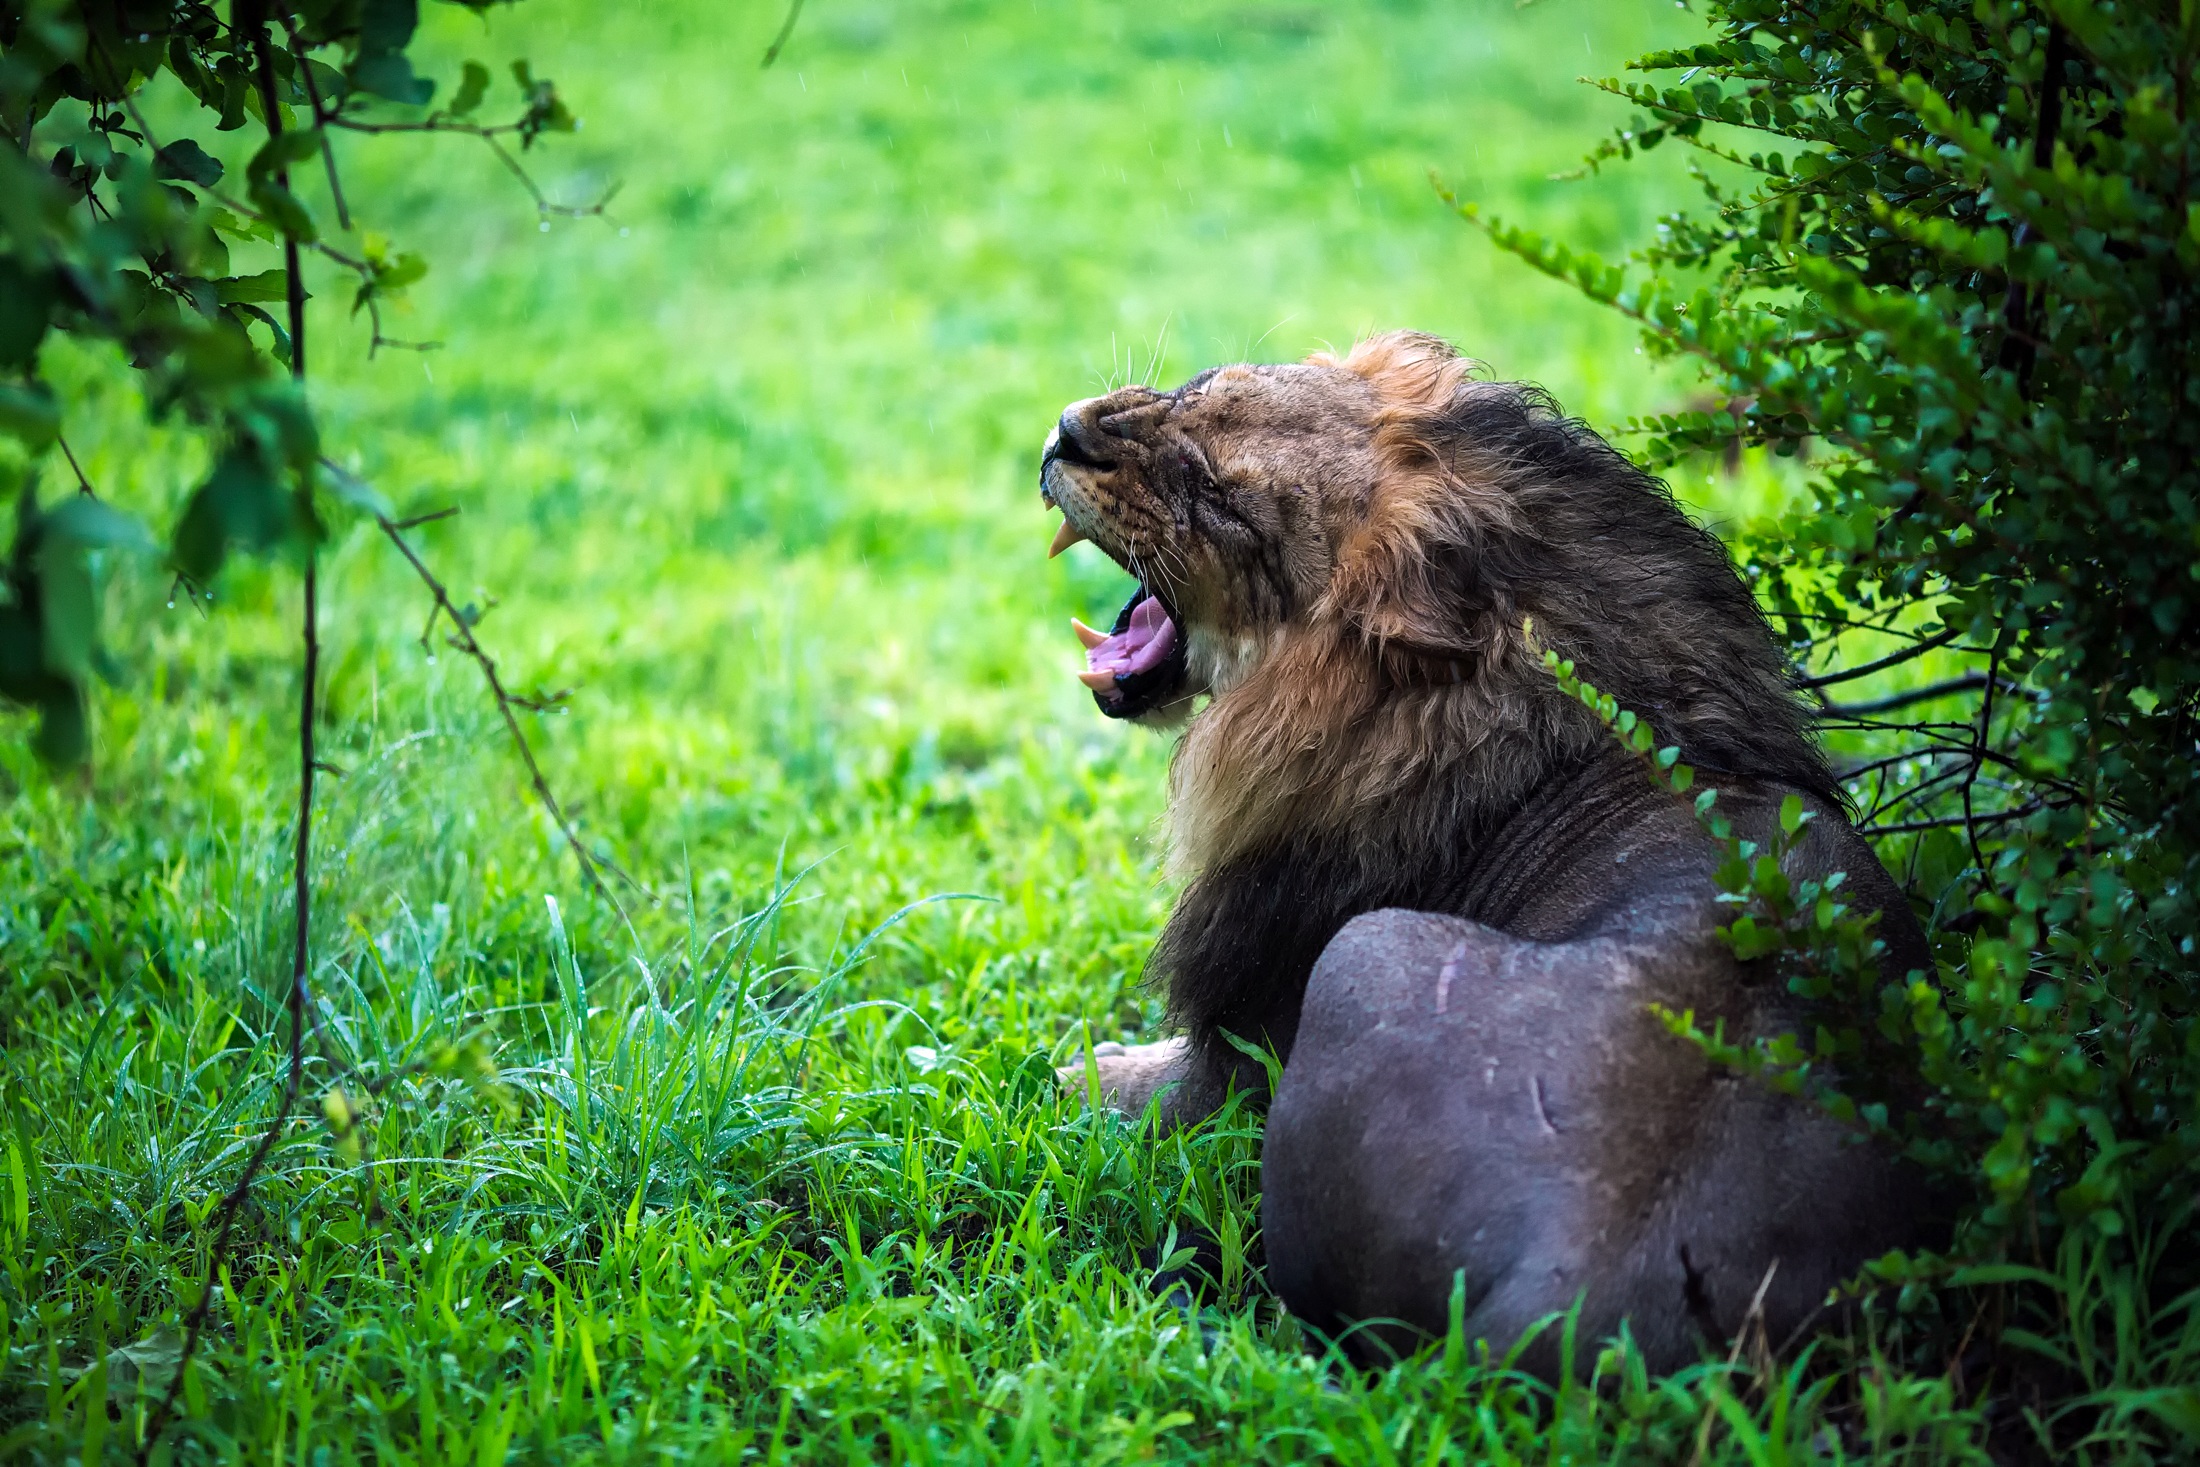
landscape, tree, nature, forest, grass, wilderness, plant, animal, country, male, wildlife, zoo, rural, green, jungle, africa, weather, predator, national park, fauna, lion, primate, chimpanzee, outdoors, hdr, roar, rainforest, raining, woodland, botswana, safari, organism, nature reserve, growl, old growth forest, common chimpanzee, terrestrial animal